Kings Weston House

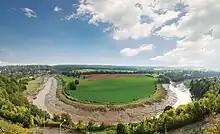
View south across the Bristol Avon from the Shirehampton Park area of the Kings Weston Estate

The Echo is a loggia at the end of the southeast axis of the building, with a façade of four piers of rusticated stonework, of which alternate courses are projecting and vermiculated. It has large vermiculated keystones at the heads of the three arches. It is attributed to Vanbrugh, its features being almost identical to a Vanbrugh design of 1722 for a single archway.